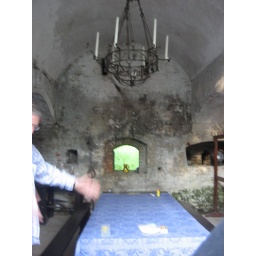
house in the old wall - we were invited in for wine